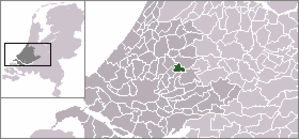
Gouda est une ville et commune des Pays-Bas, en province de Hollande-Méridionale.